Test cricket

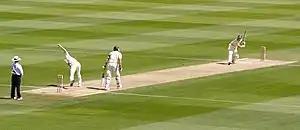
Test cricketers playing in their whites.

Traditionally cricketers play in all-white kit. Unlike in limited overs cricket, this remains the case in Test cricket, as mandated by the ICC Clothing and Equipment Regulations.